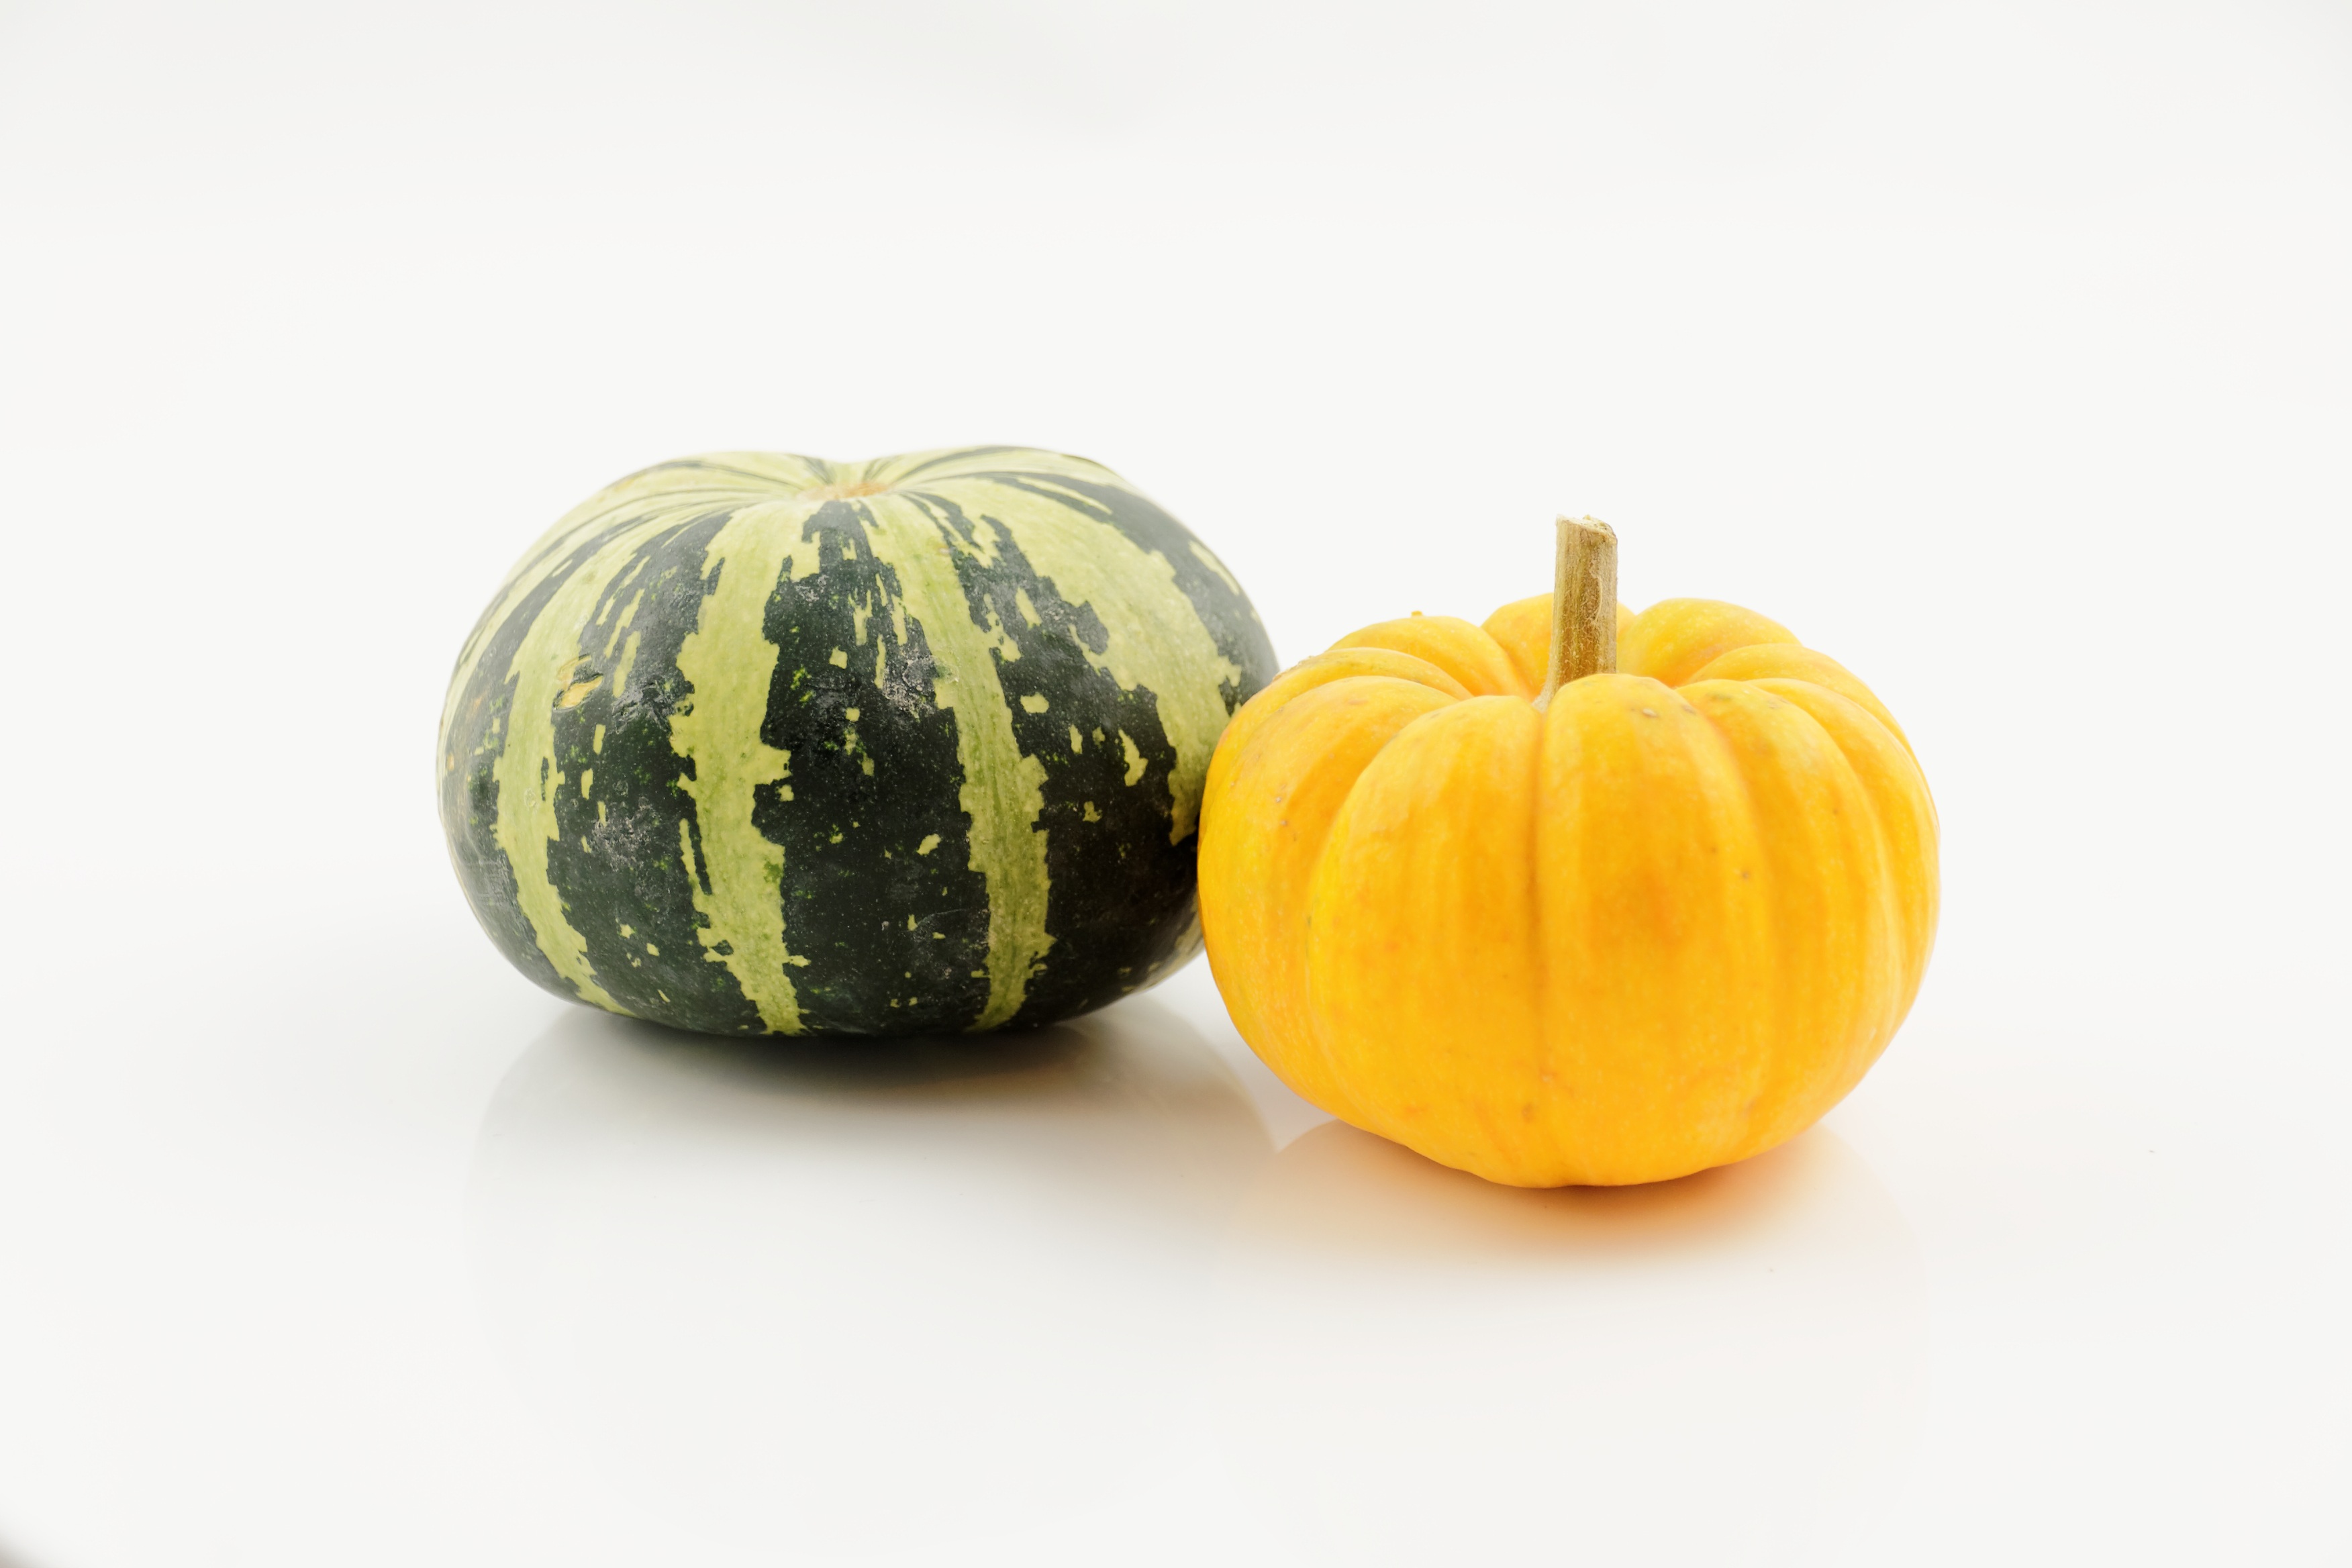
plant, fruit, food, harvest, produce, vegetable, autumn, pumpkin, healthy, gourd, vegetables, calabaza, carving, melon, cucurbita, flowering plant, winter squash, land plant, cucumber gourd and melon family